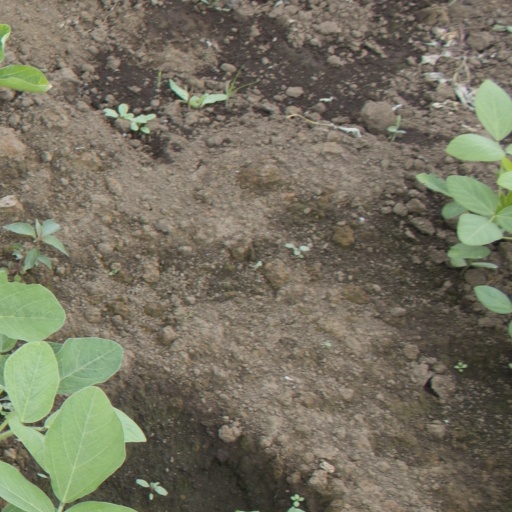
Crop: soybean